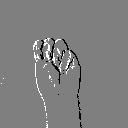
ASL letter: m